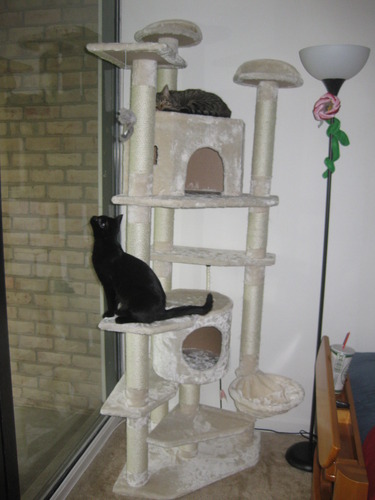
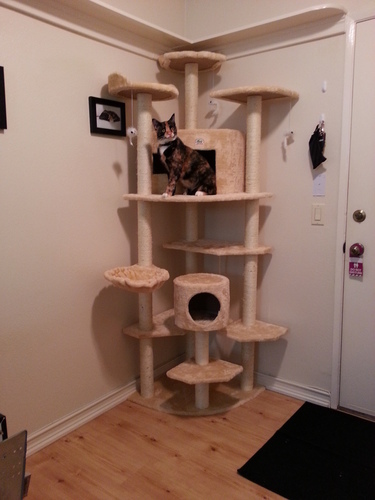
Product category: items_cat tree
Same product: no